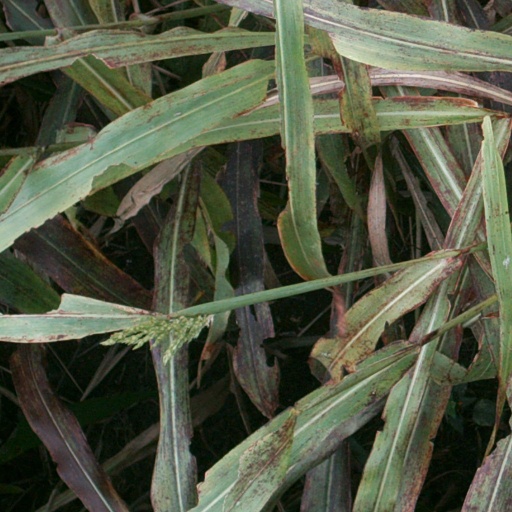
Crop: sorghum